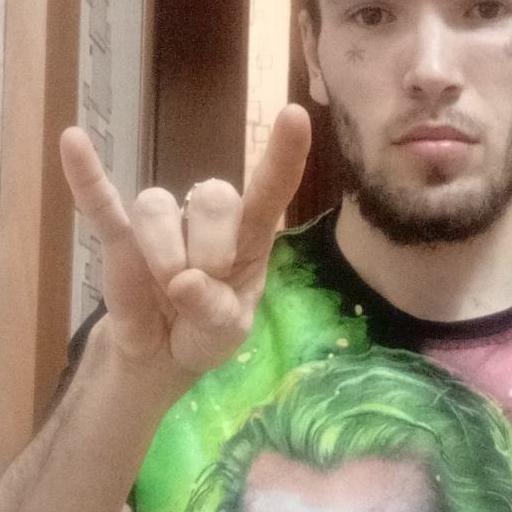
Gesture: rock